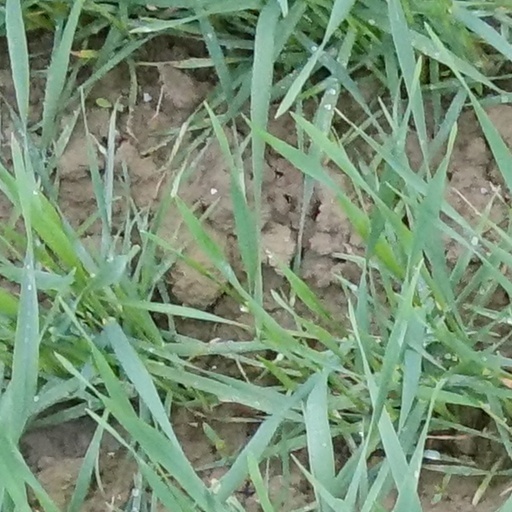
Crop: wheat